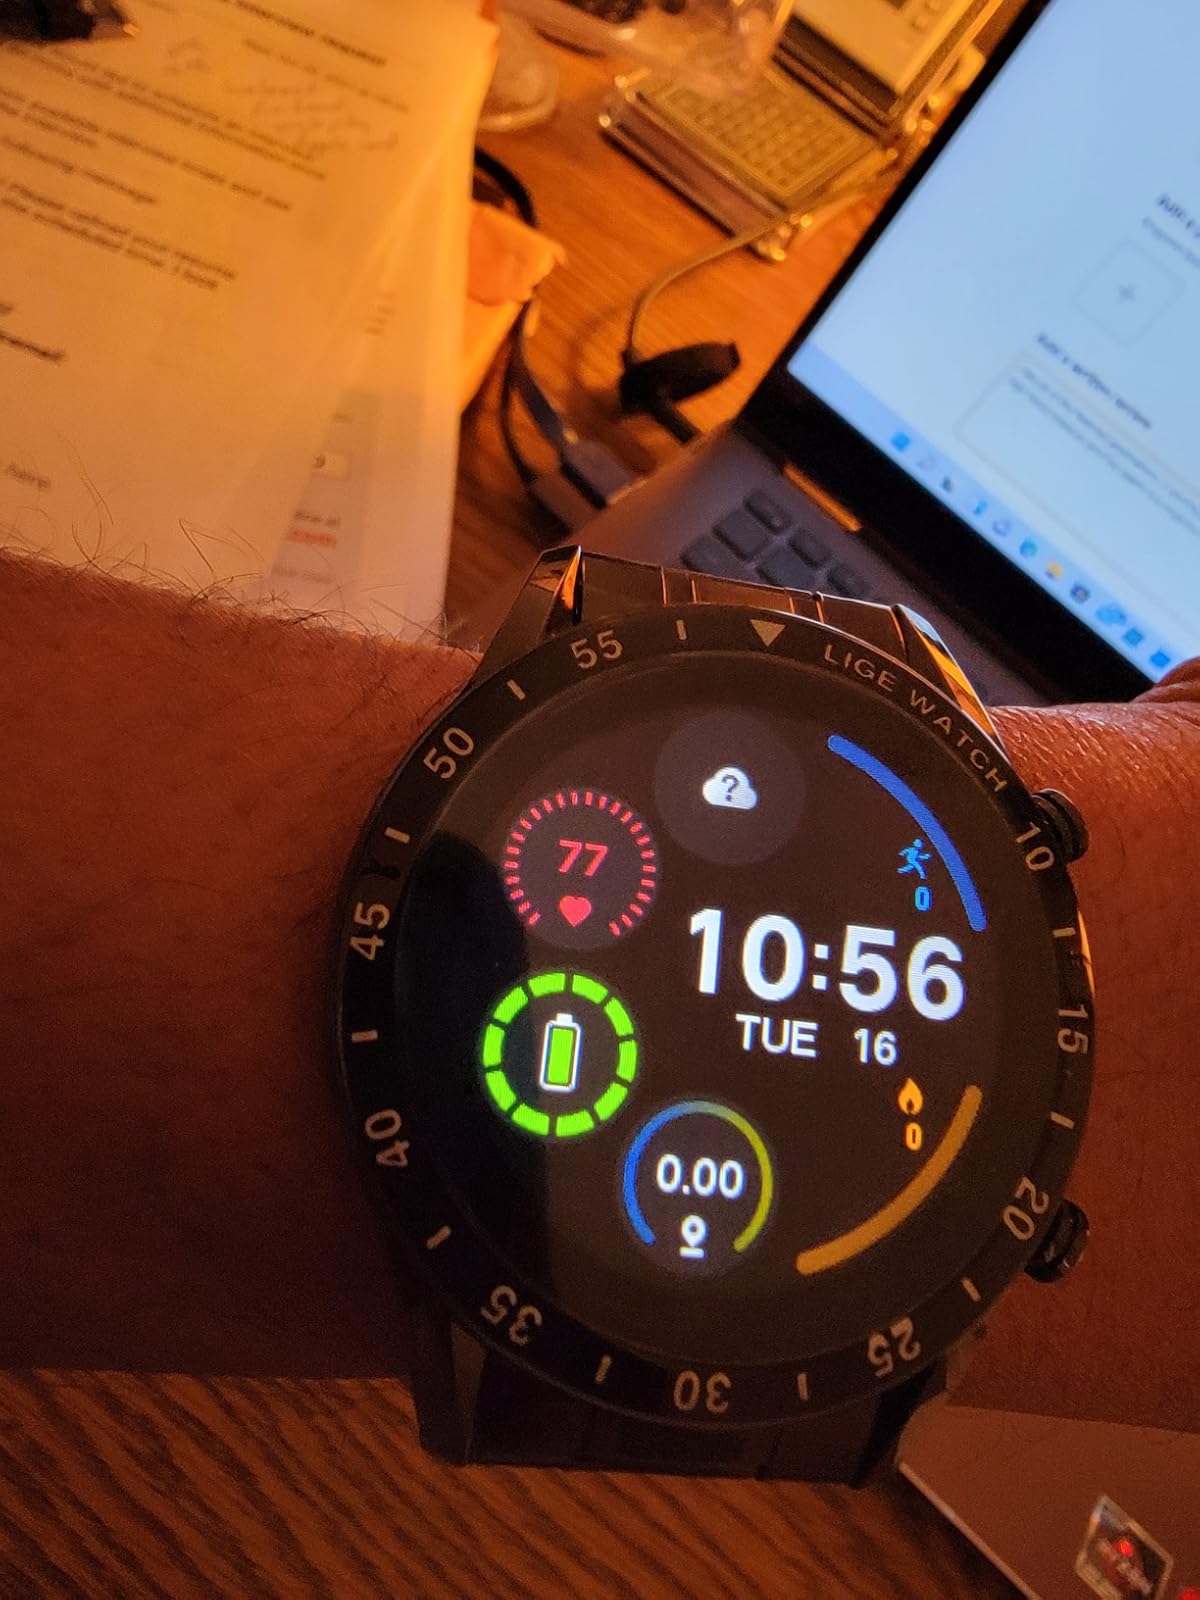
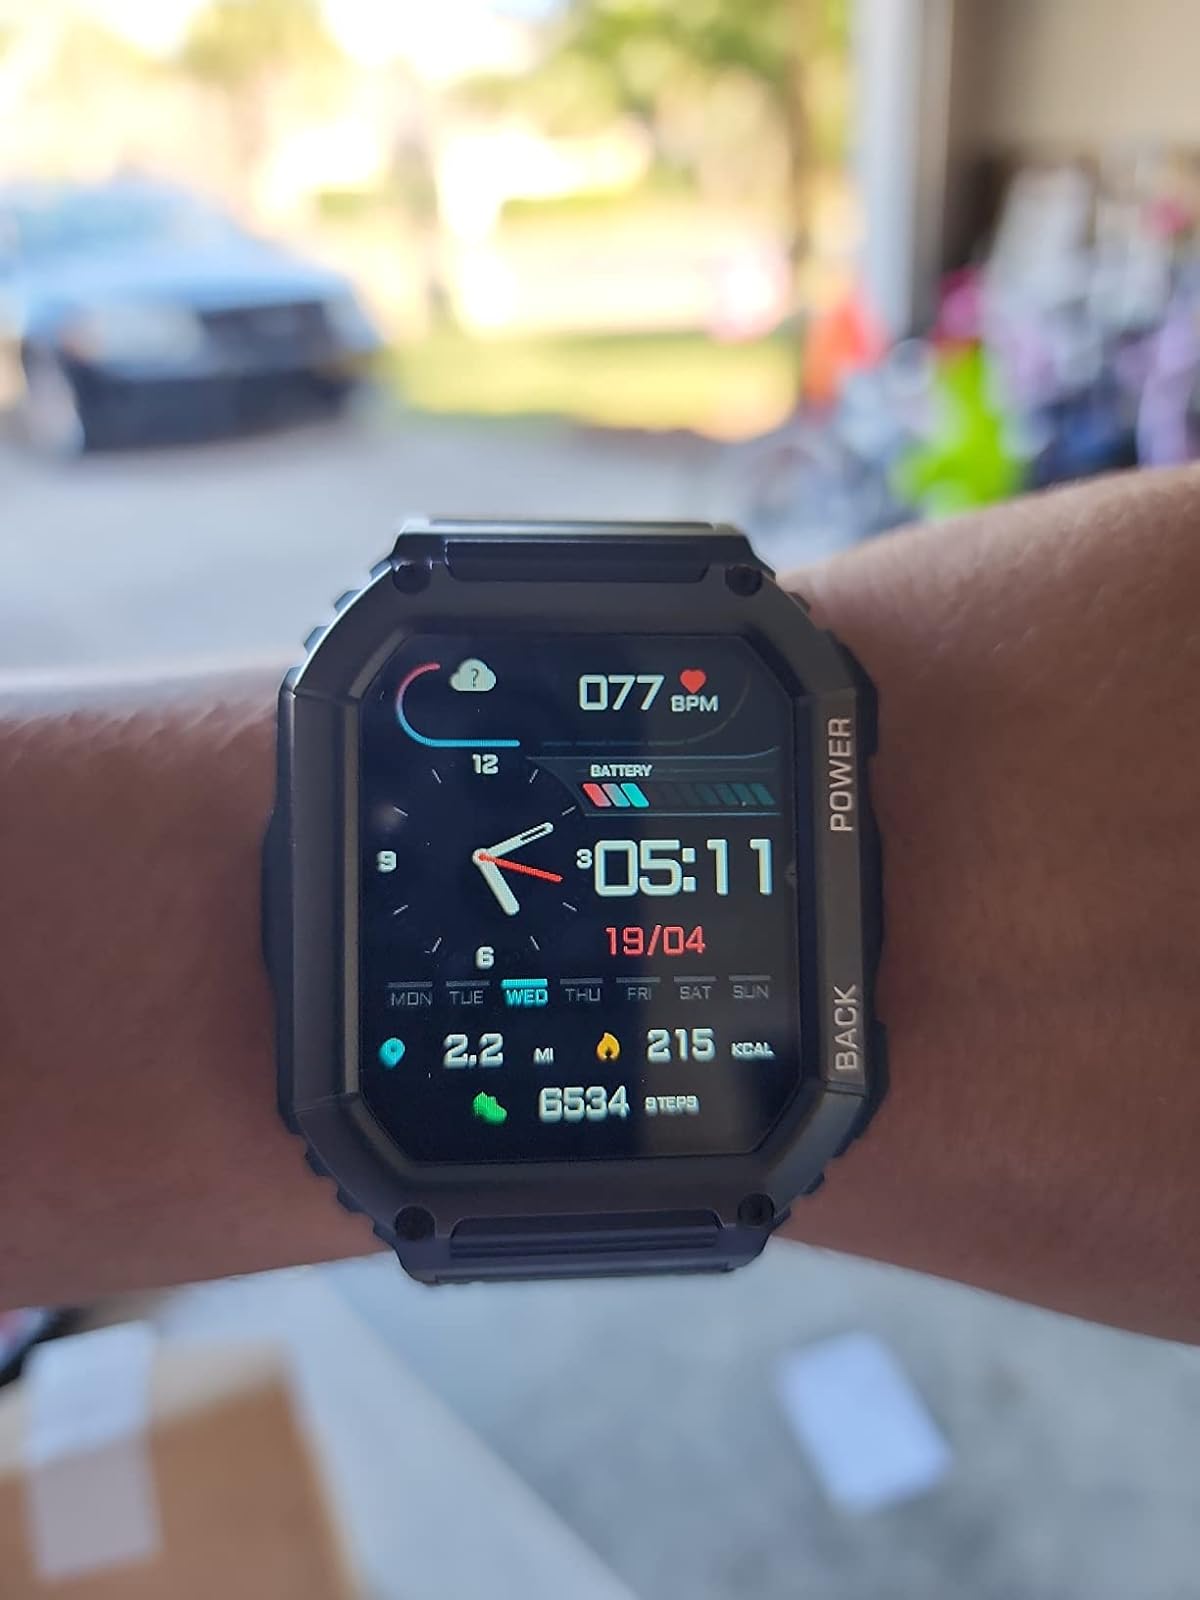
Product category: smartwatch
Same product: no